The Somerset Masque

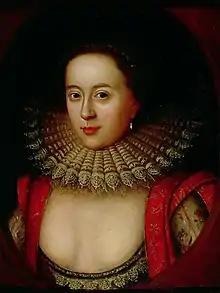
Frances Carr, Countess of Somerset, by William Larkin, NPG.

The Somerset Masque, sometimes known as The Squire's Masque, was written by Thomas Campion and performed on 26 December 1613 at the old Banqueting House at Whitehall Palace, to celebrate the wedding of Robert Carr, 1st Earl of Somerset and Frances Howard. Anne of Denmark, queen consort of James VI and I, took part in the performance by offering a branch from a magic golden tree.